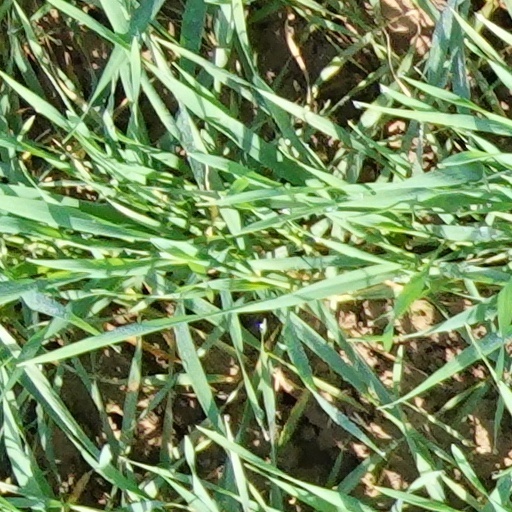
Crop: wheat